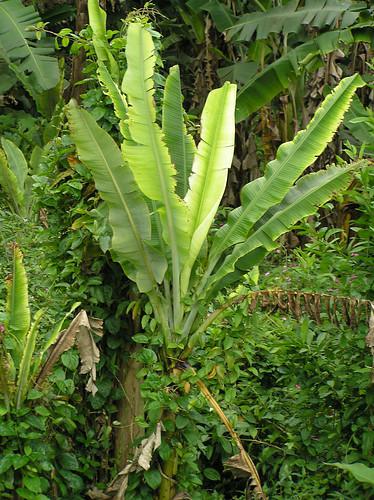
Plant: Banana
Disease: banana bunchy top